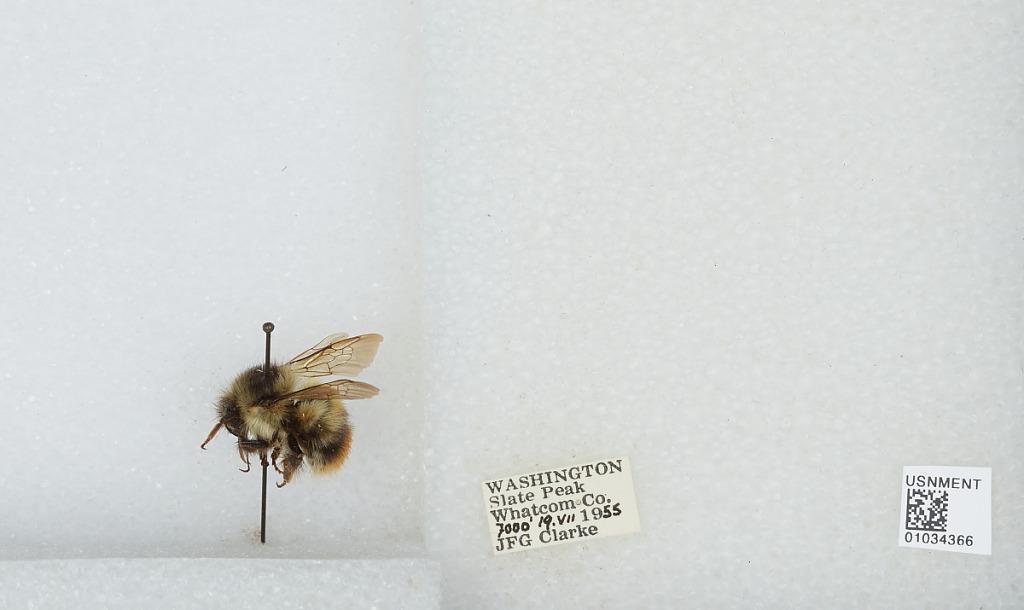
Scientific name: Bombus (Pyrobombus) mixtus Cresson
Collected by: J. Clarke
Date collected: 1955-7-19
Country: United States
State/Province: Washington
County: Whatcom
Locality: Slate Peak
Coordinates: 48.7422, -120.68